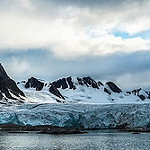
Label: glacier